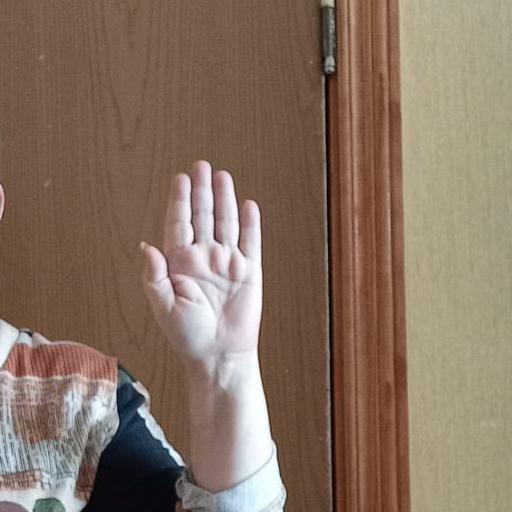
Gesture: stop